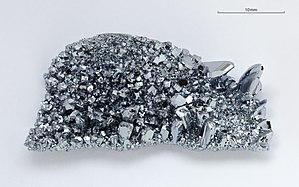
Cristaux d'Osmium (Os), cristallisé produit par réaction de transport chimique dans une atmosphère de chlore. Masse
Le groupe 8 du tableau périodique, autrefois inclus dans le groupe VIII de l'ancien système IUPAC utilisé en Europe et dans le groupe VIIIB du système CAS nord-américain, deux systèmes aujourd'hui obsolètes, contient les éléments chimiques de la 8ᵉ colonne, ou groupe, du tableau périodique des éléments :
Un métal de transition, ou élément de transition, est, selon la définition de l'IUPAC, « un élément chimique dont les atomes ont une sous-couche électronique d incomplète, ou qui peuvent former des cations dont la sous-couche électronique d est incomplète ». Cette définition correspond à des éléments partageant un ensemble de propriétés communes. Comme tous les métaux, ce sont de bons conducteurs de l'électricité. Ils sont solides dans les conditions normales de température et de pression, avec une masse volumique et une température de fusion élevées. Ils ont le plus souvent des propriétés catalytiques remarquables, aussi bien sous leur forme atomique que sous leur forme ionique. Ils peuvent former une grande variété d'espèces ioniques dans une gamme d'états d'oxydation étendue, grâce à la faible différence d'énergie entre ces différents états d'oxydation, ce qui donne lieu à des complexes diversement colorés en raison des différentes transitions électroniques au sein de la sous-couche d incomplète. Ils sont également susceptibles de former de nombreux composés paramagnétiques sous l'effet d'électrons non appariés dans la sous-couche d.
On dénombre 118 éléments chimiques ayant été observés, dont seulement 90 qui se rencontrent dans le milieu naturel.